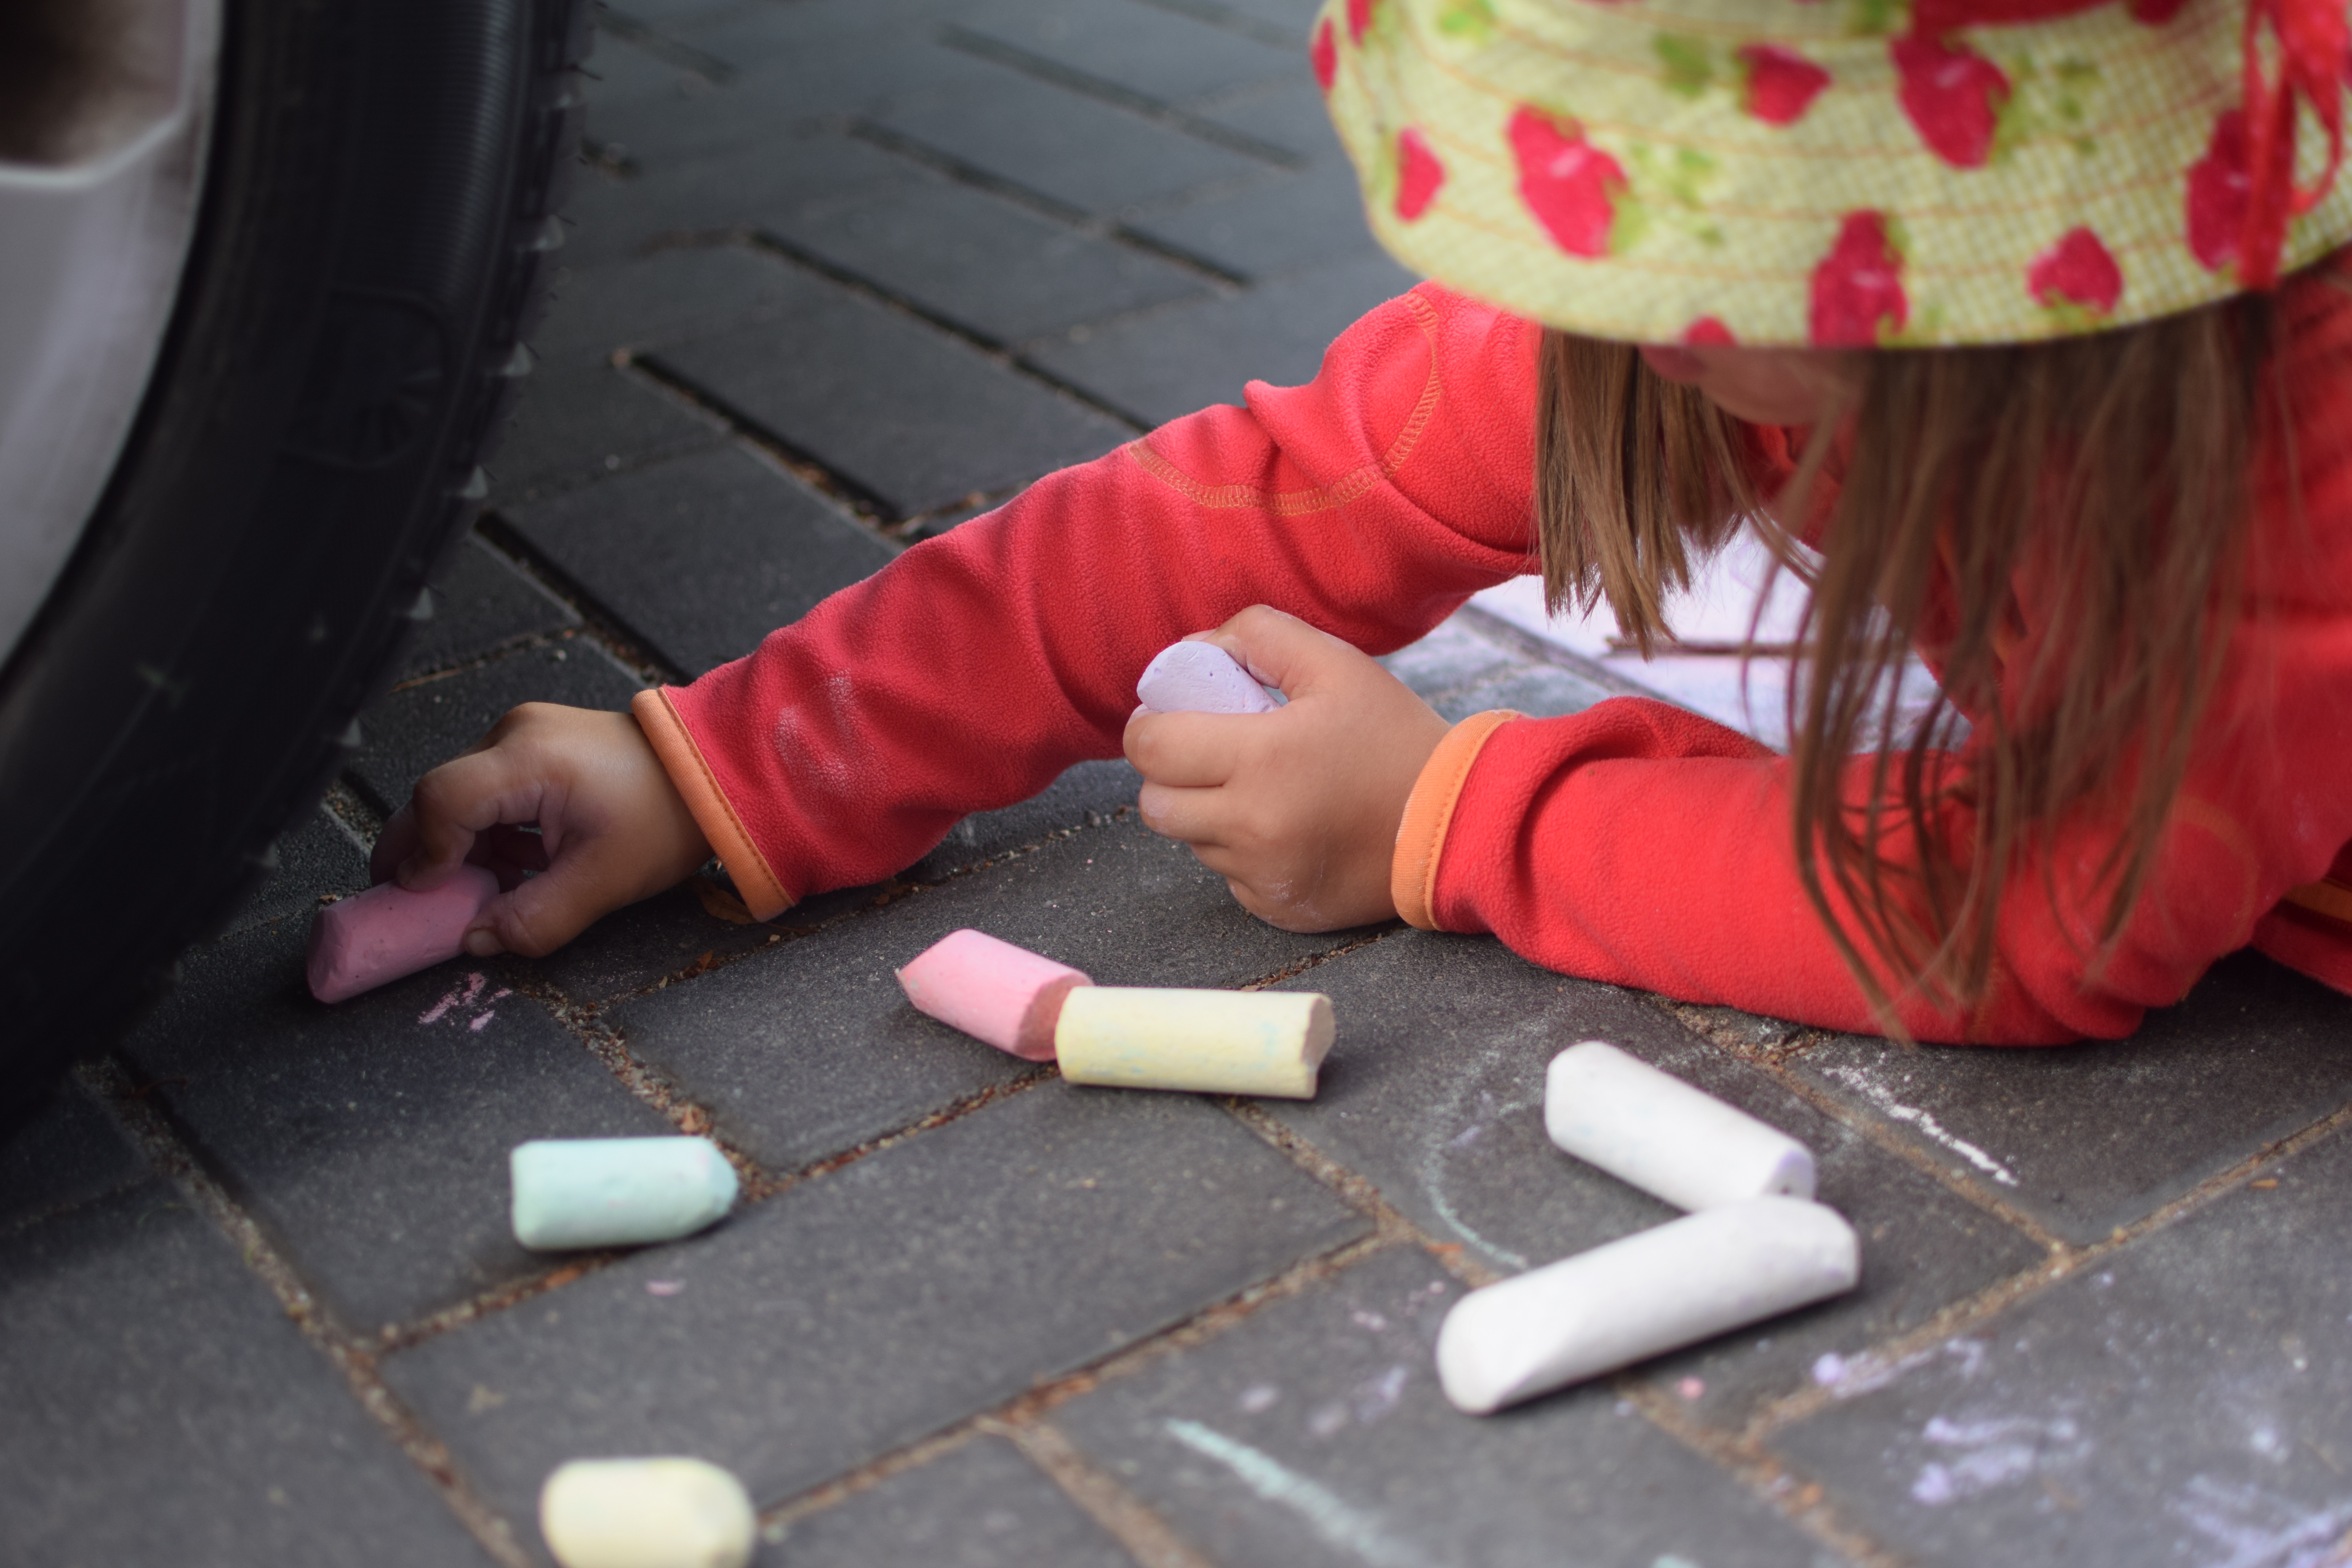
play, red, color, toy, toddler